Jung Kyung-eun

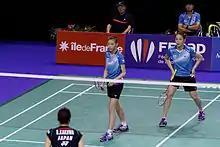
Jung Kyung-eun and Kim Ha-na at the 2013 French Super Series.

Women's doubles results with Kim Ha-na against Super Series finalists, World Championships semifinalists, and Olympic quarterfinalists.